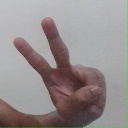
अक्षर: ऐ